Describe the emotion expressed in this image:  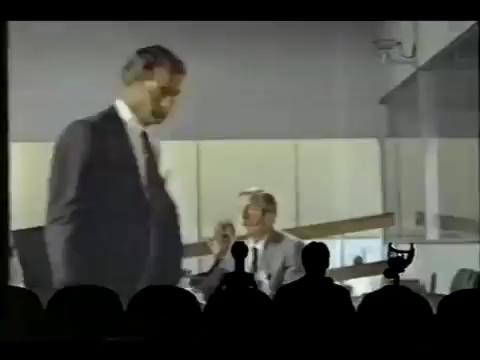
This person displays Suffering, valence and arousal with low intensity.